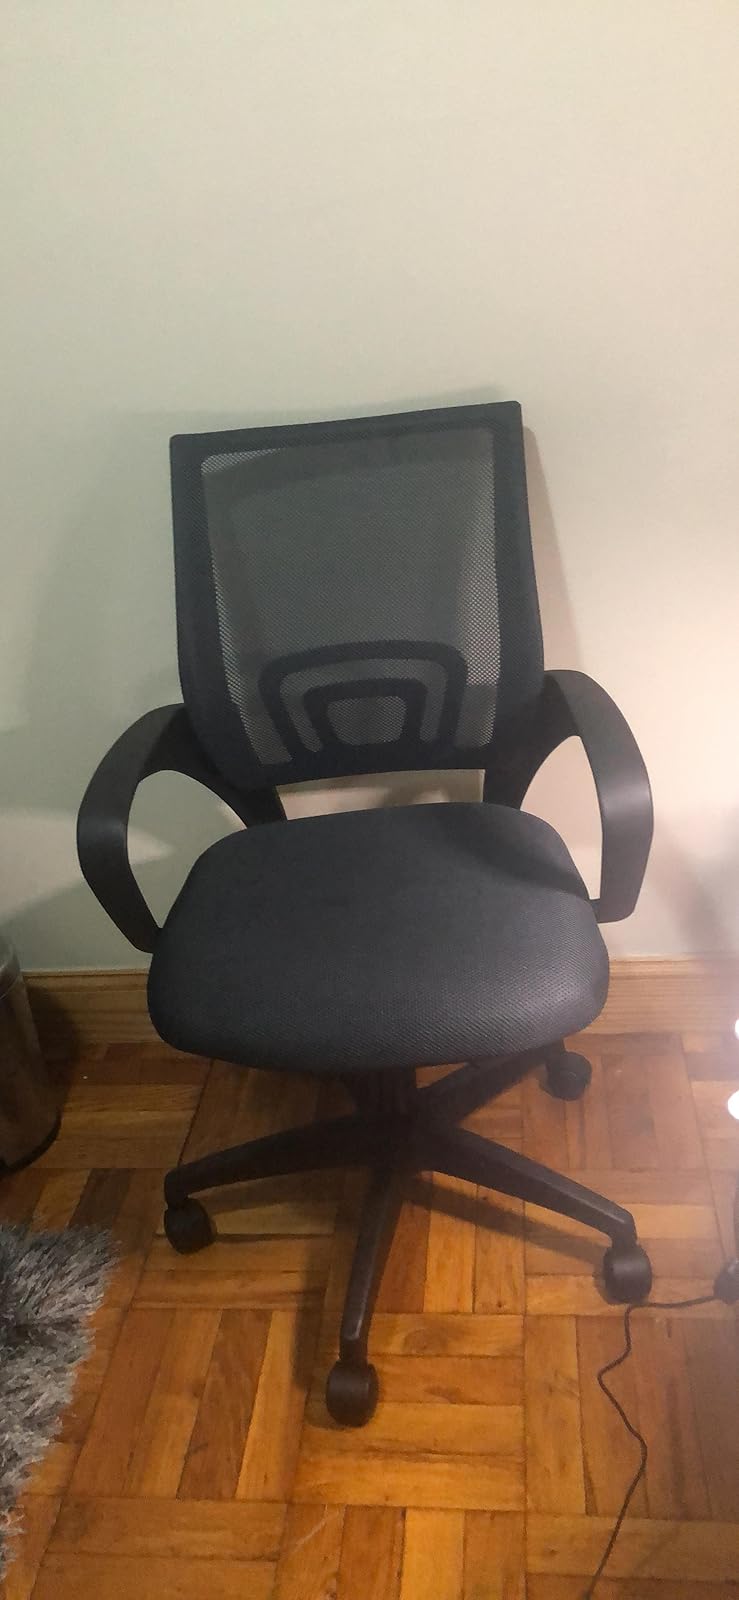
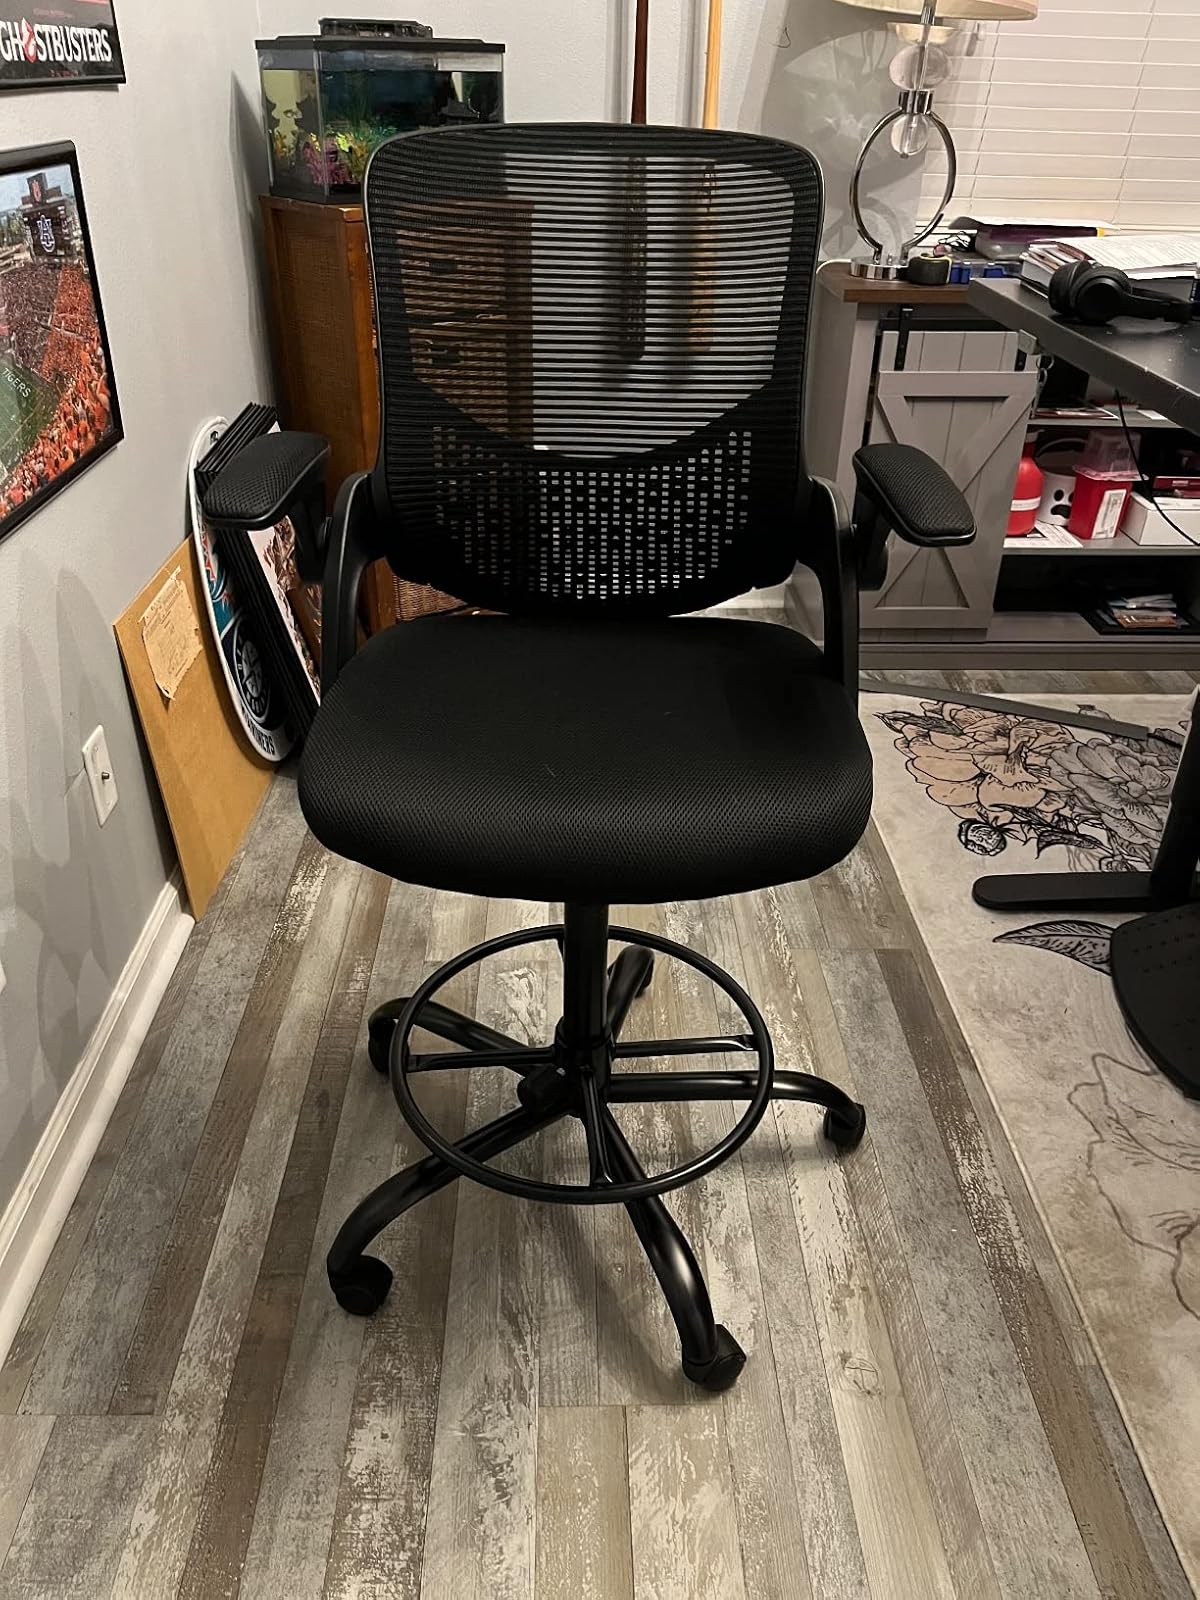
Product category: items_chair
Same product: no